Driftpile First Nation

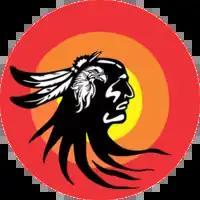

The Driftpile Cree Nation (or the Driftpile First Nation) is a Treaty 8 First Nation with a reserve, Drift Pile River 150, located on the southern shore of the Lesser Slave Lake on Alberta Highway 2 in Northern Alberta. The band has approximately 1200 members.